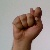
The image shows a hand gesture representing the letter 'T' in Indian Sign Language.